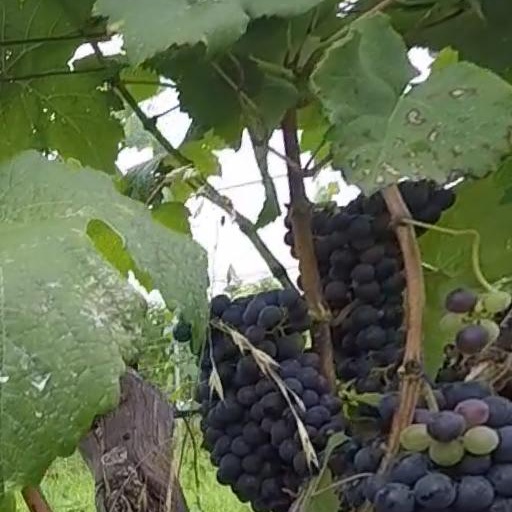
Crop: grape